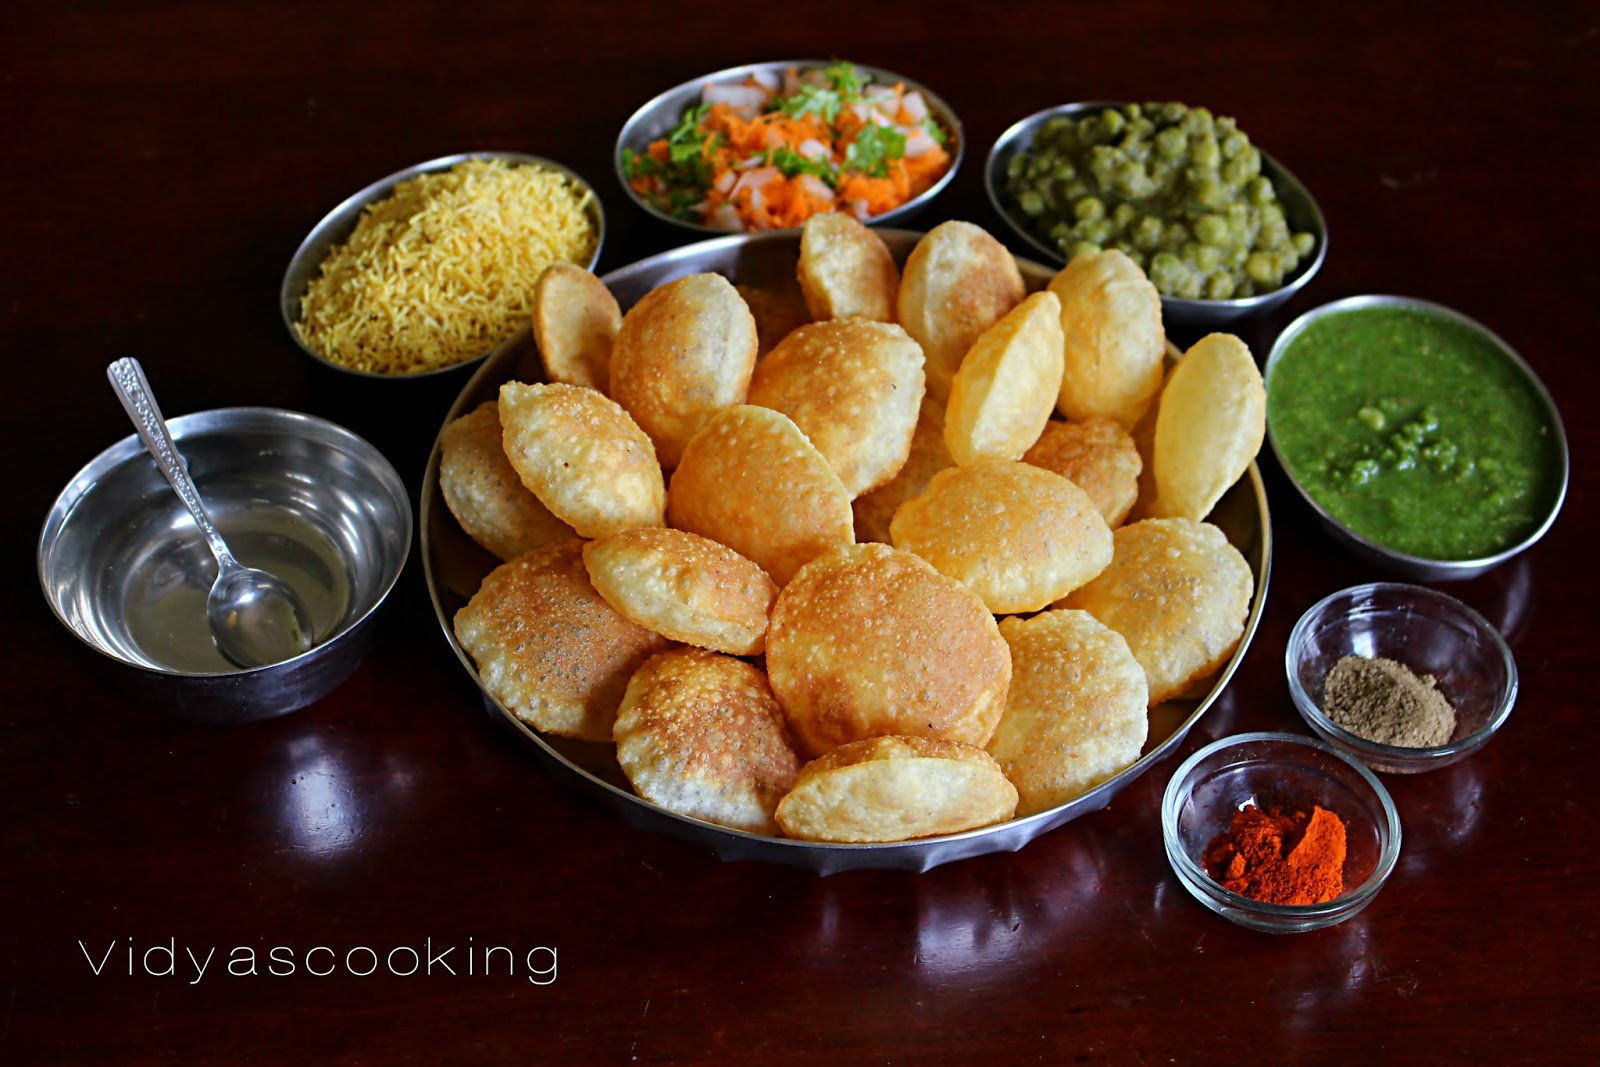
Dish: paani_puri